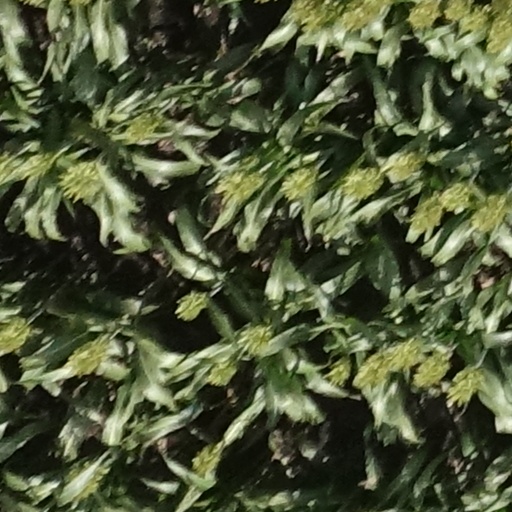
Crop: sorghum